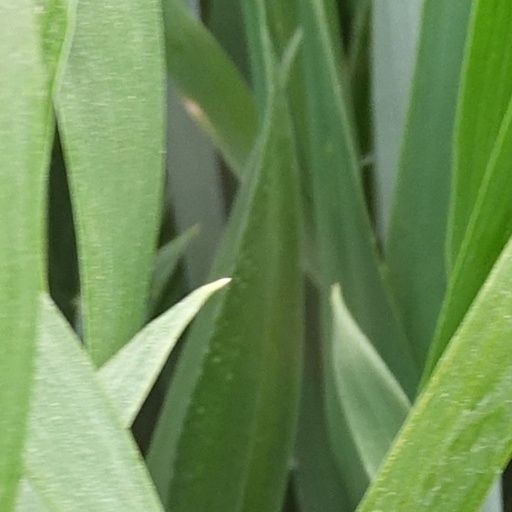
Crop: wheat